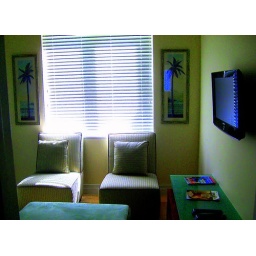
Media room with queen pullout sofa bed (door can be closed in this room if needed)